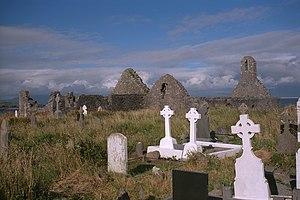
Skellig Michael, aussi connue sous le nom de Great Skellig, est une île de la côte sud-ouest de l'Irlande. Avec Little Skellig, elle forme l'archipel des îles Skellig, au large de la péninsule d'Iveragh dans le comté de Kerry, dans le Munster. S'élevant abruptement à 218 mètres au-dessus de l'océan Atlantique, elle a abrité au Moyen Âge un petit monastère chrétien, ce qui lui a valu une inscription au patrimoine mondial en 1996.
Baile na Sceilge ou Ballinskelligs est un village du Comté de Kerry situé sur la côte sud ouest de l'Irlande à la pointe de la péninsule d'Iveragh. En Irlandais son nom signifie la ville du rocher, ce qui fait référence aux îles Skellig, situées au large de la péninsule. Le village est un petit Gaeltacht.